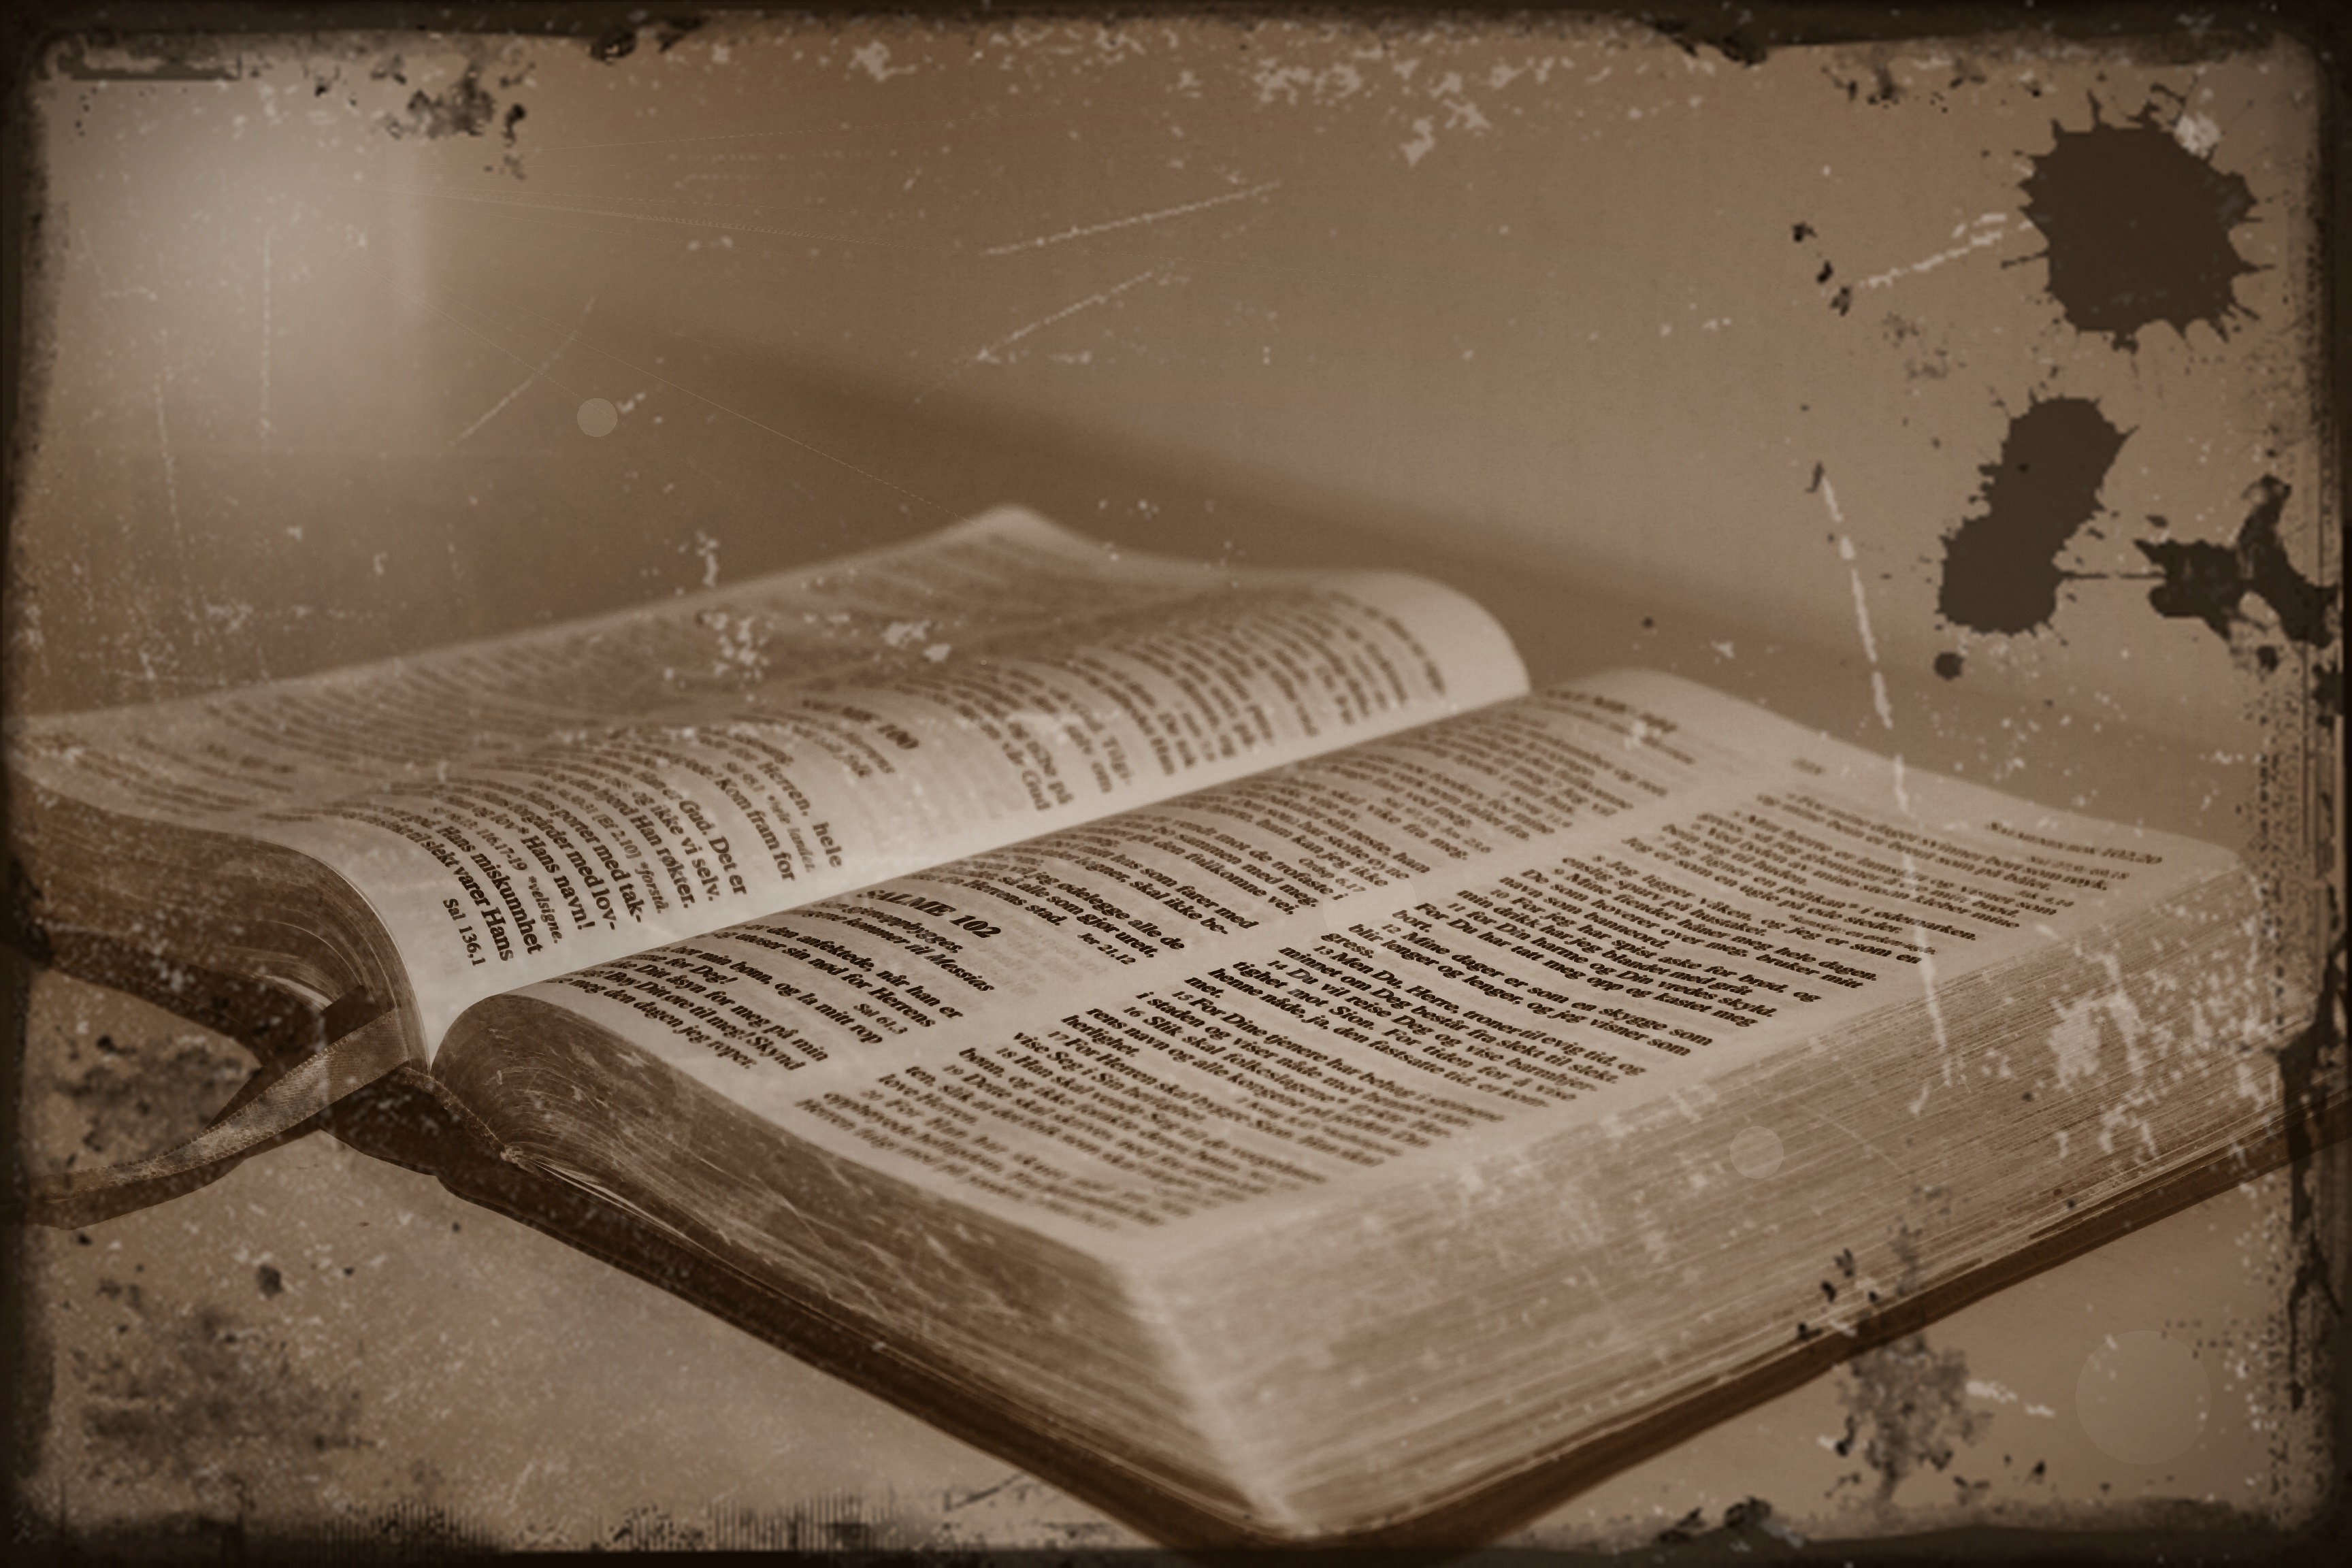
book, wood, white, antique, wall, religion, furniture, bible, art, drawing, books, bed, faith, jesus, christianity, carving, shape, the bible